NFU Mutual

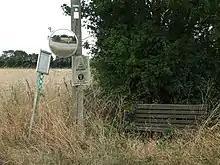
NFU Mutual signage for a campaign

An early director, Sir Basil Brooke, also played a prominent role in Northern Ireland public affairs, ultimately becoming Prime Minister of Northern Ireland. Brooke had a background in loyalist paramilitary activities, including commanding the Ulster Special Constabulary, and was known for publicly advocating for Protestant-only employment.